Gillis Valckenier

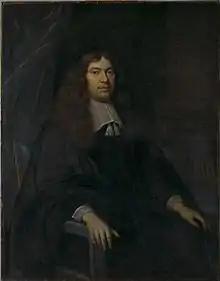
Gillis Valckenier (1671) by Wallerant Vaillant

Gillis Valckenier (1623–1680) was a Dutch politician who was Regent and Mayor of Amsterdam from 1665 to 1679. From 1670, he was an Orangist.